Highway of Tears (film)

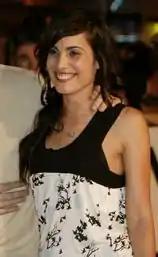
Producer Carly Pope stated the film was meant to call for an end to ignorance of the murders.

Matt Smiley, an artist and filmmaker, conceived of the documentary after touring Prince George, which he felt had an ideal landscape to make a film. While he was there, his brother-in-law mentioned the case of Nicole Hoar, who went missing on Highway 16. Smiley subsequently carried out interviews with community leaders and victims' families before taking his film crew to northern British Columbia to shoot the film. He credited Barb Ward-Burkitt, the executive director of the Prince George Native Friendship Centre, with supporting the project and being among the first to share her story.